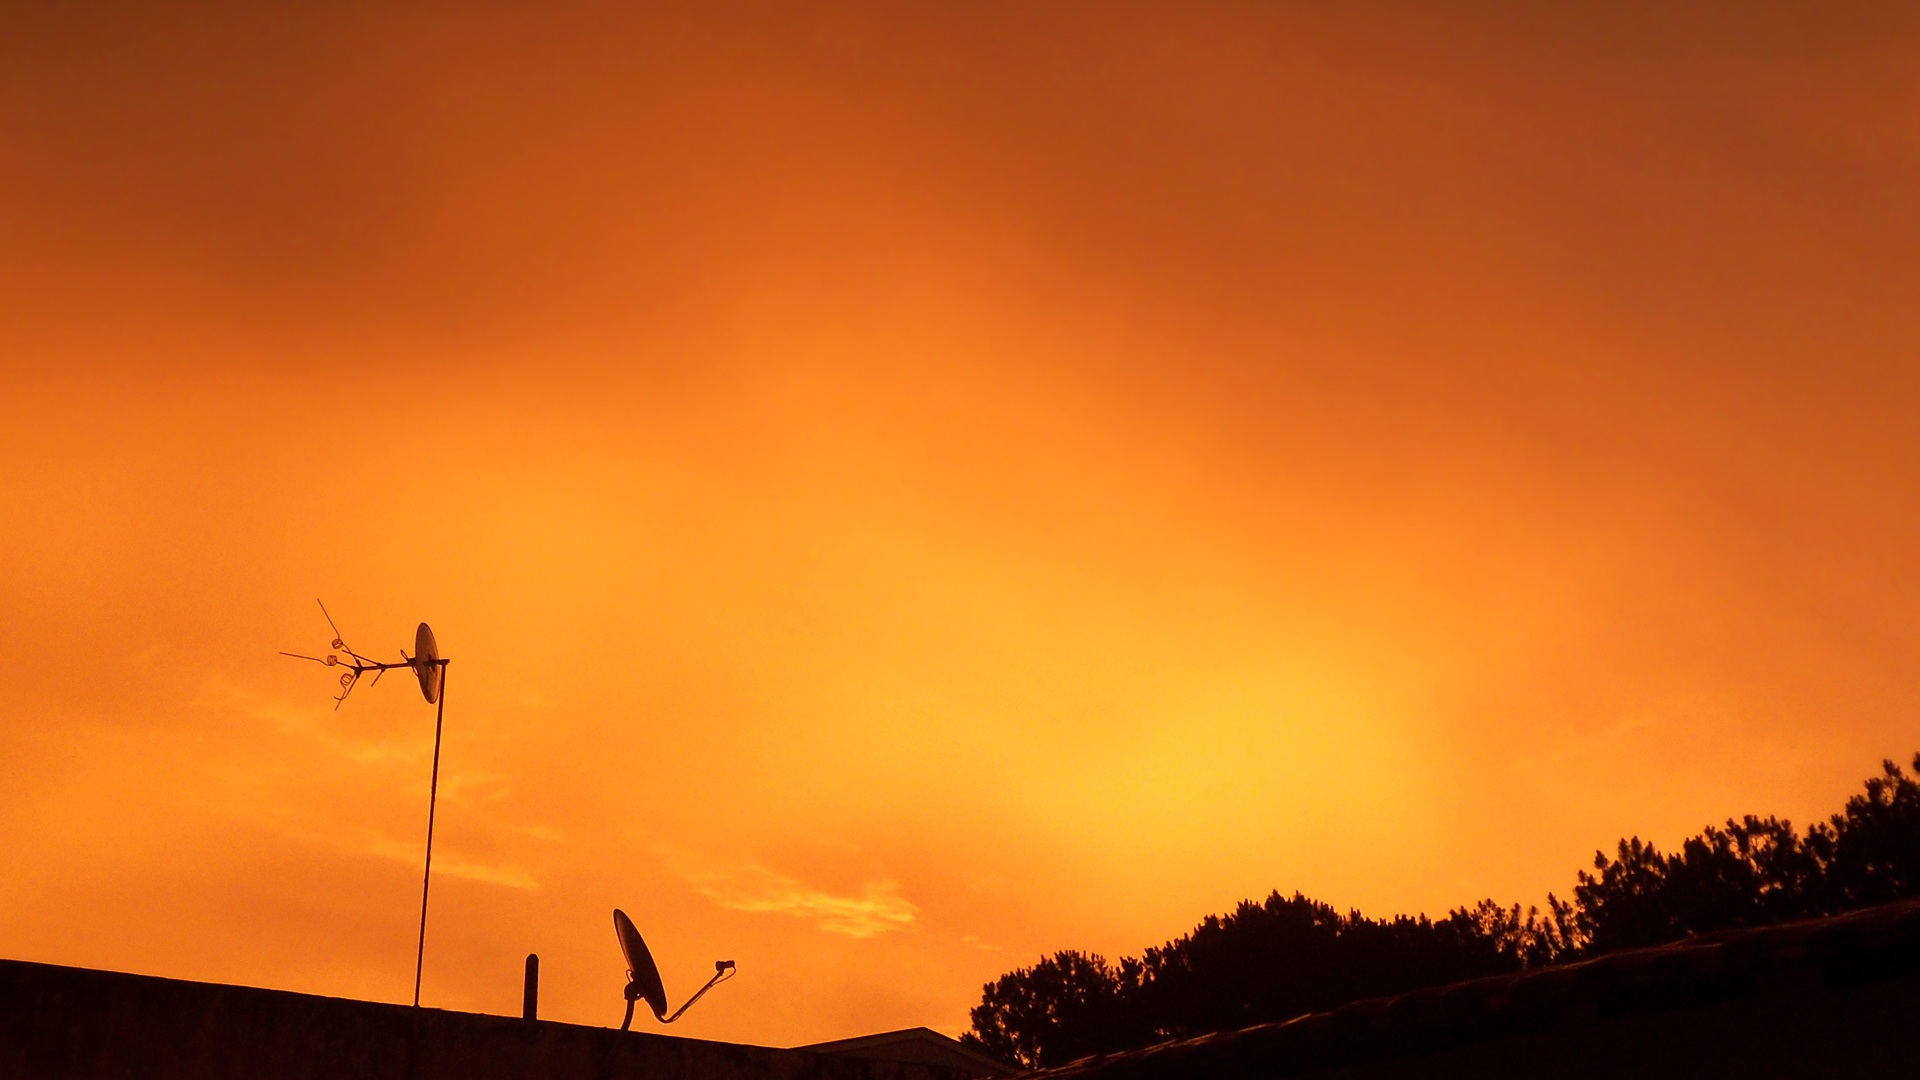
horizon, cloud, sky, sun, sunrise, sunset, sunlight, morning, dawn, atmosphere, dusk, evening, afterglow, red sky at morning